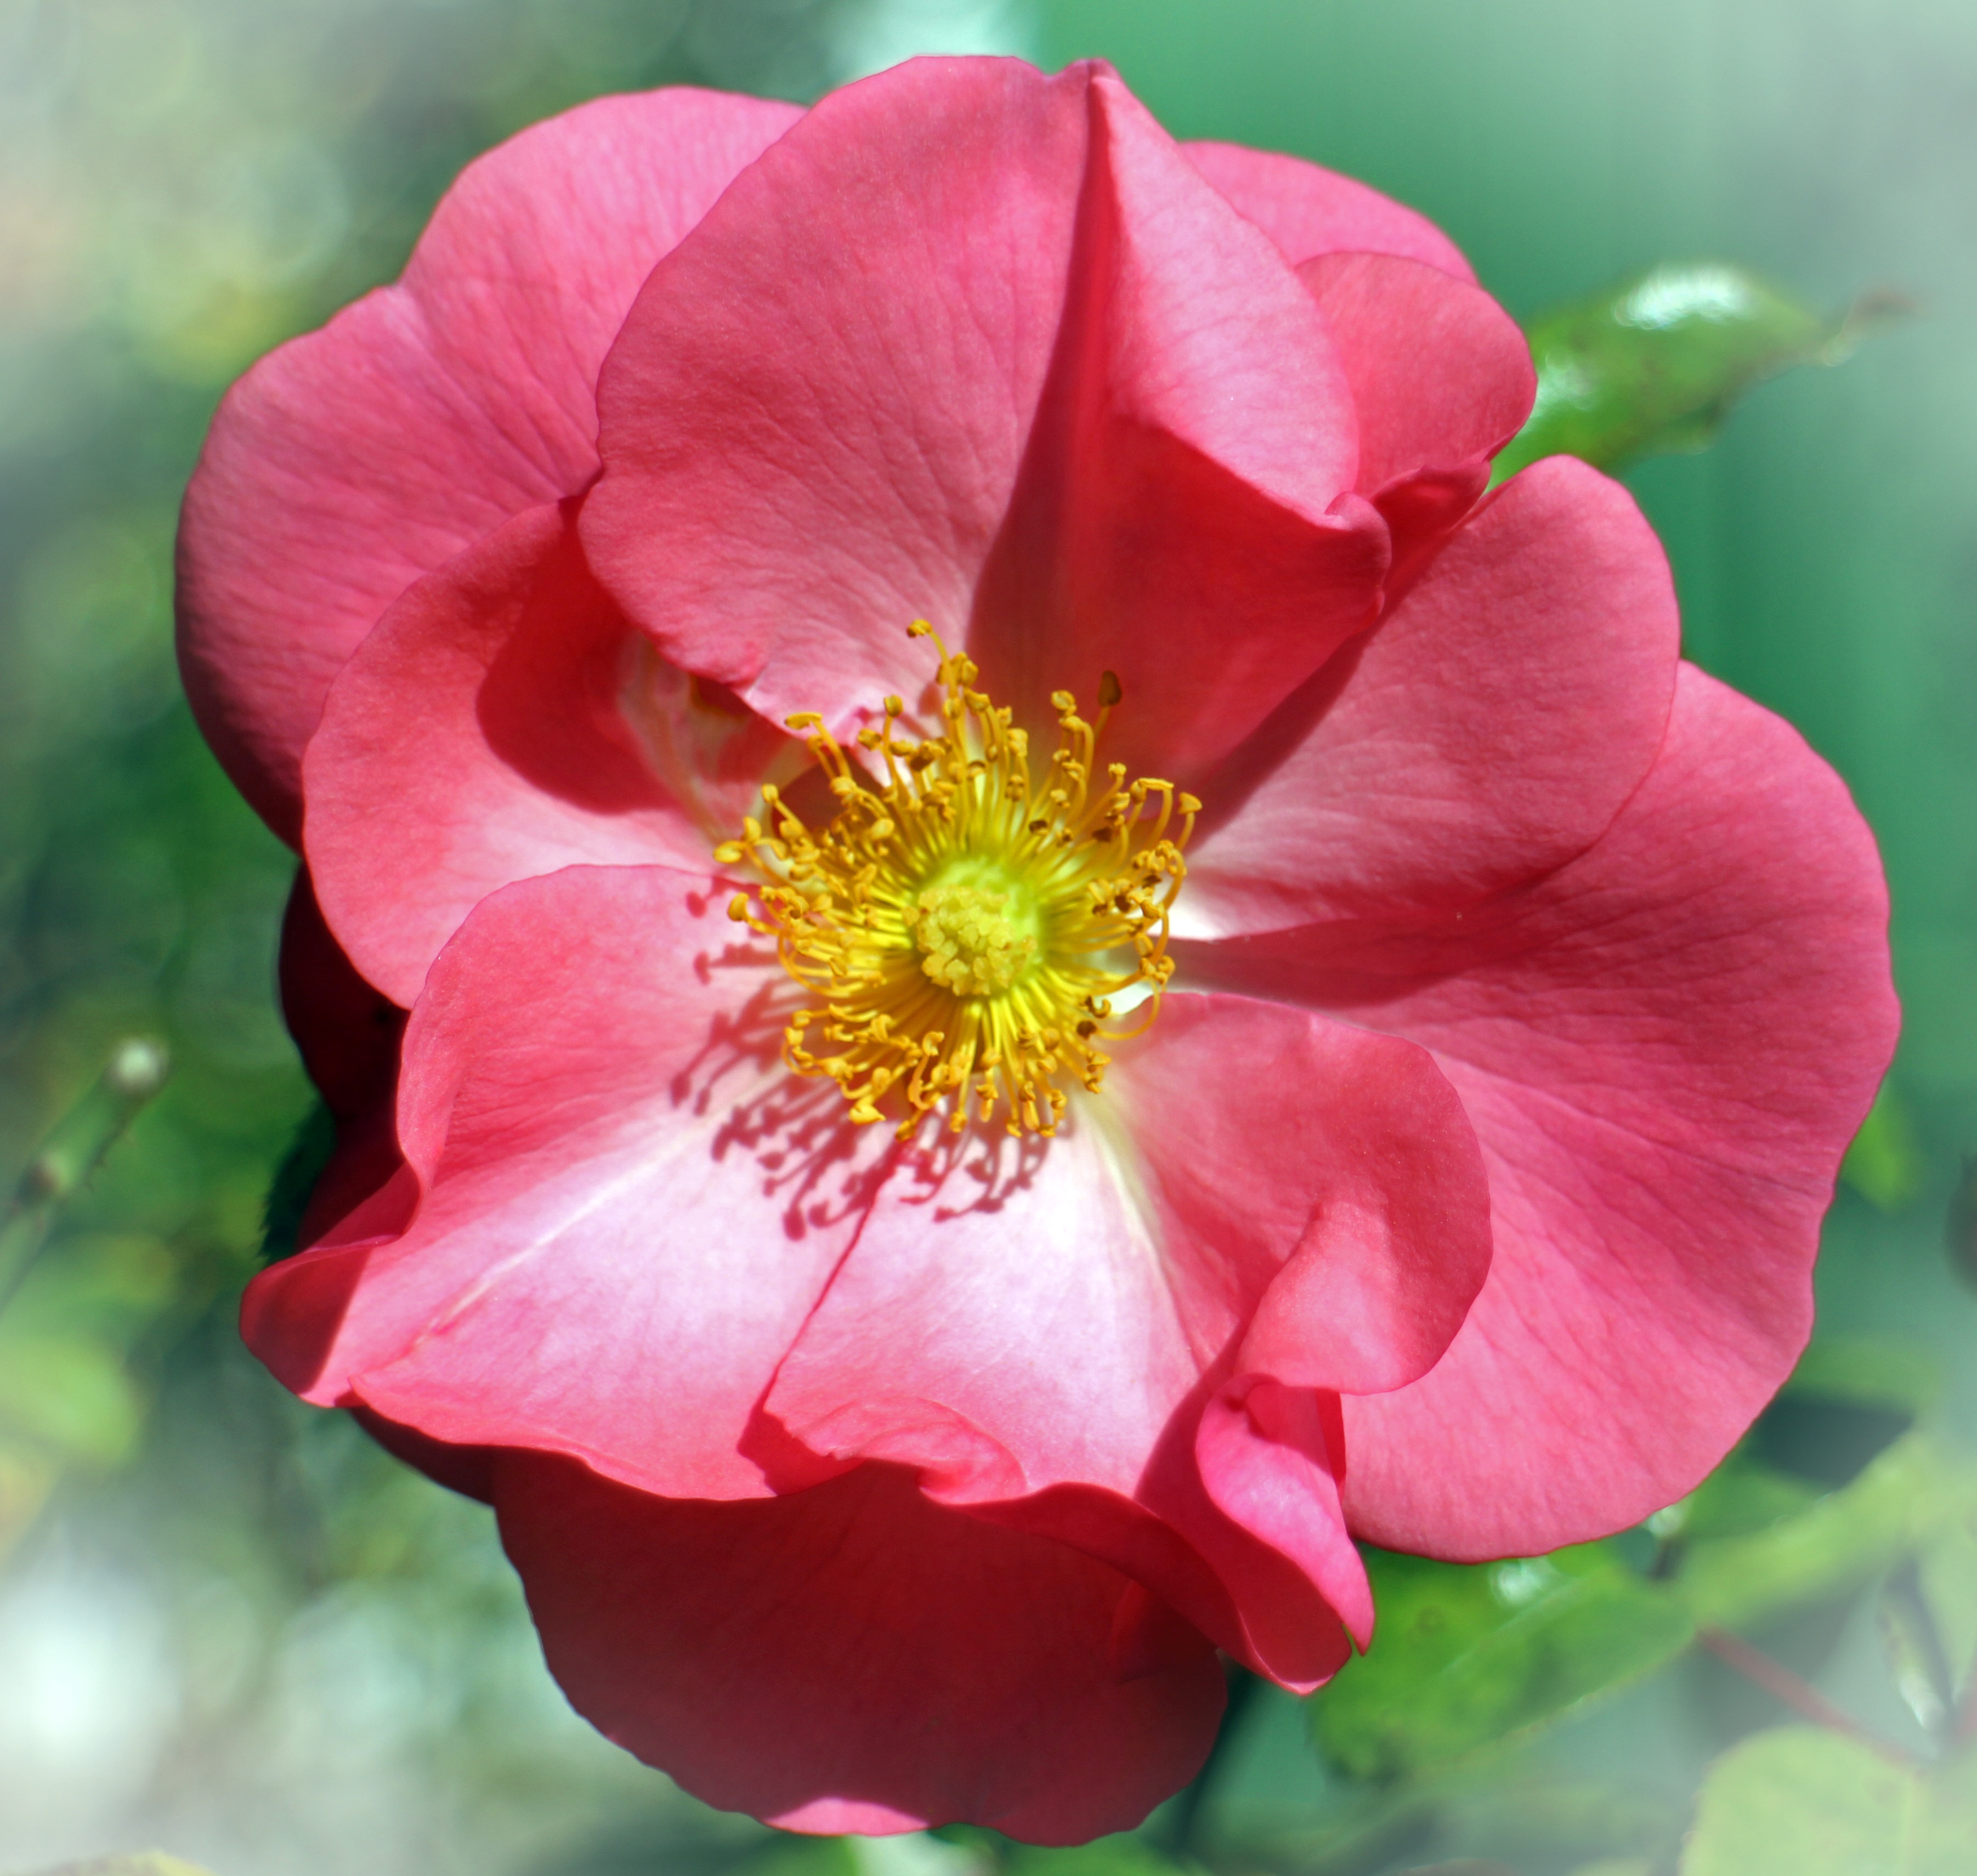
blossom, plant, flower, petal, bloom, rose, red, pink, flora, red rose, beauty, tender, floribunda, noble, rose bloom, macro photography, rosa canina, flowering plant, garden roses, rose family, land plant, rosa centifolia, camellia sasanqua, rosa rubiginosa, japanese camellia, rosa gallica